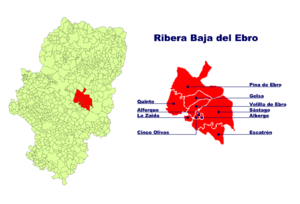
La comarque de Ribera Baja del Ebro est une région aragonaise dans la Province de Saragosse.